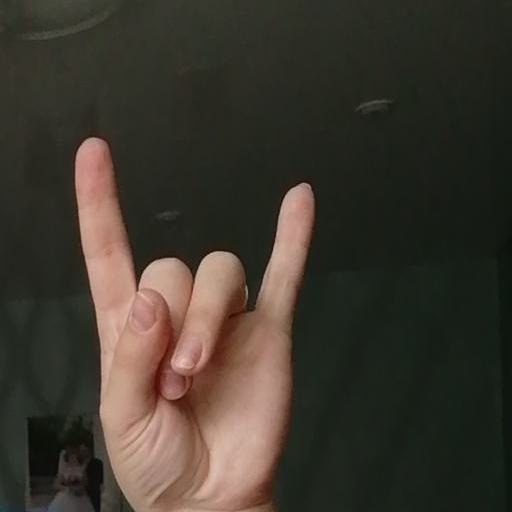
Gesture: rock